Chile Digno

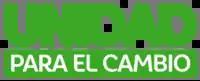
Unity for Change logo

The coalition consisted of the Communist Party of Chile (PCCh), a former party of the New Majority. In addition, Chile Digno also included the Progressive Party and the Social Green Regionalist Federation. The Progressive Party left the coalition in 2020.